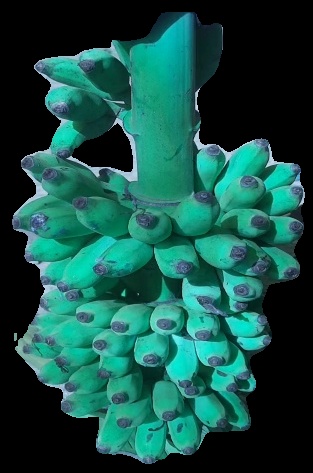
Variety: elakki-bale
Grade: grade3